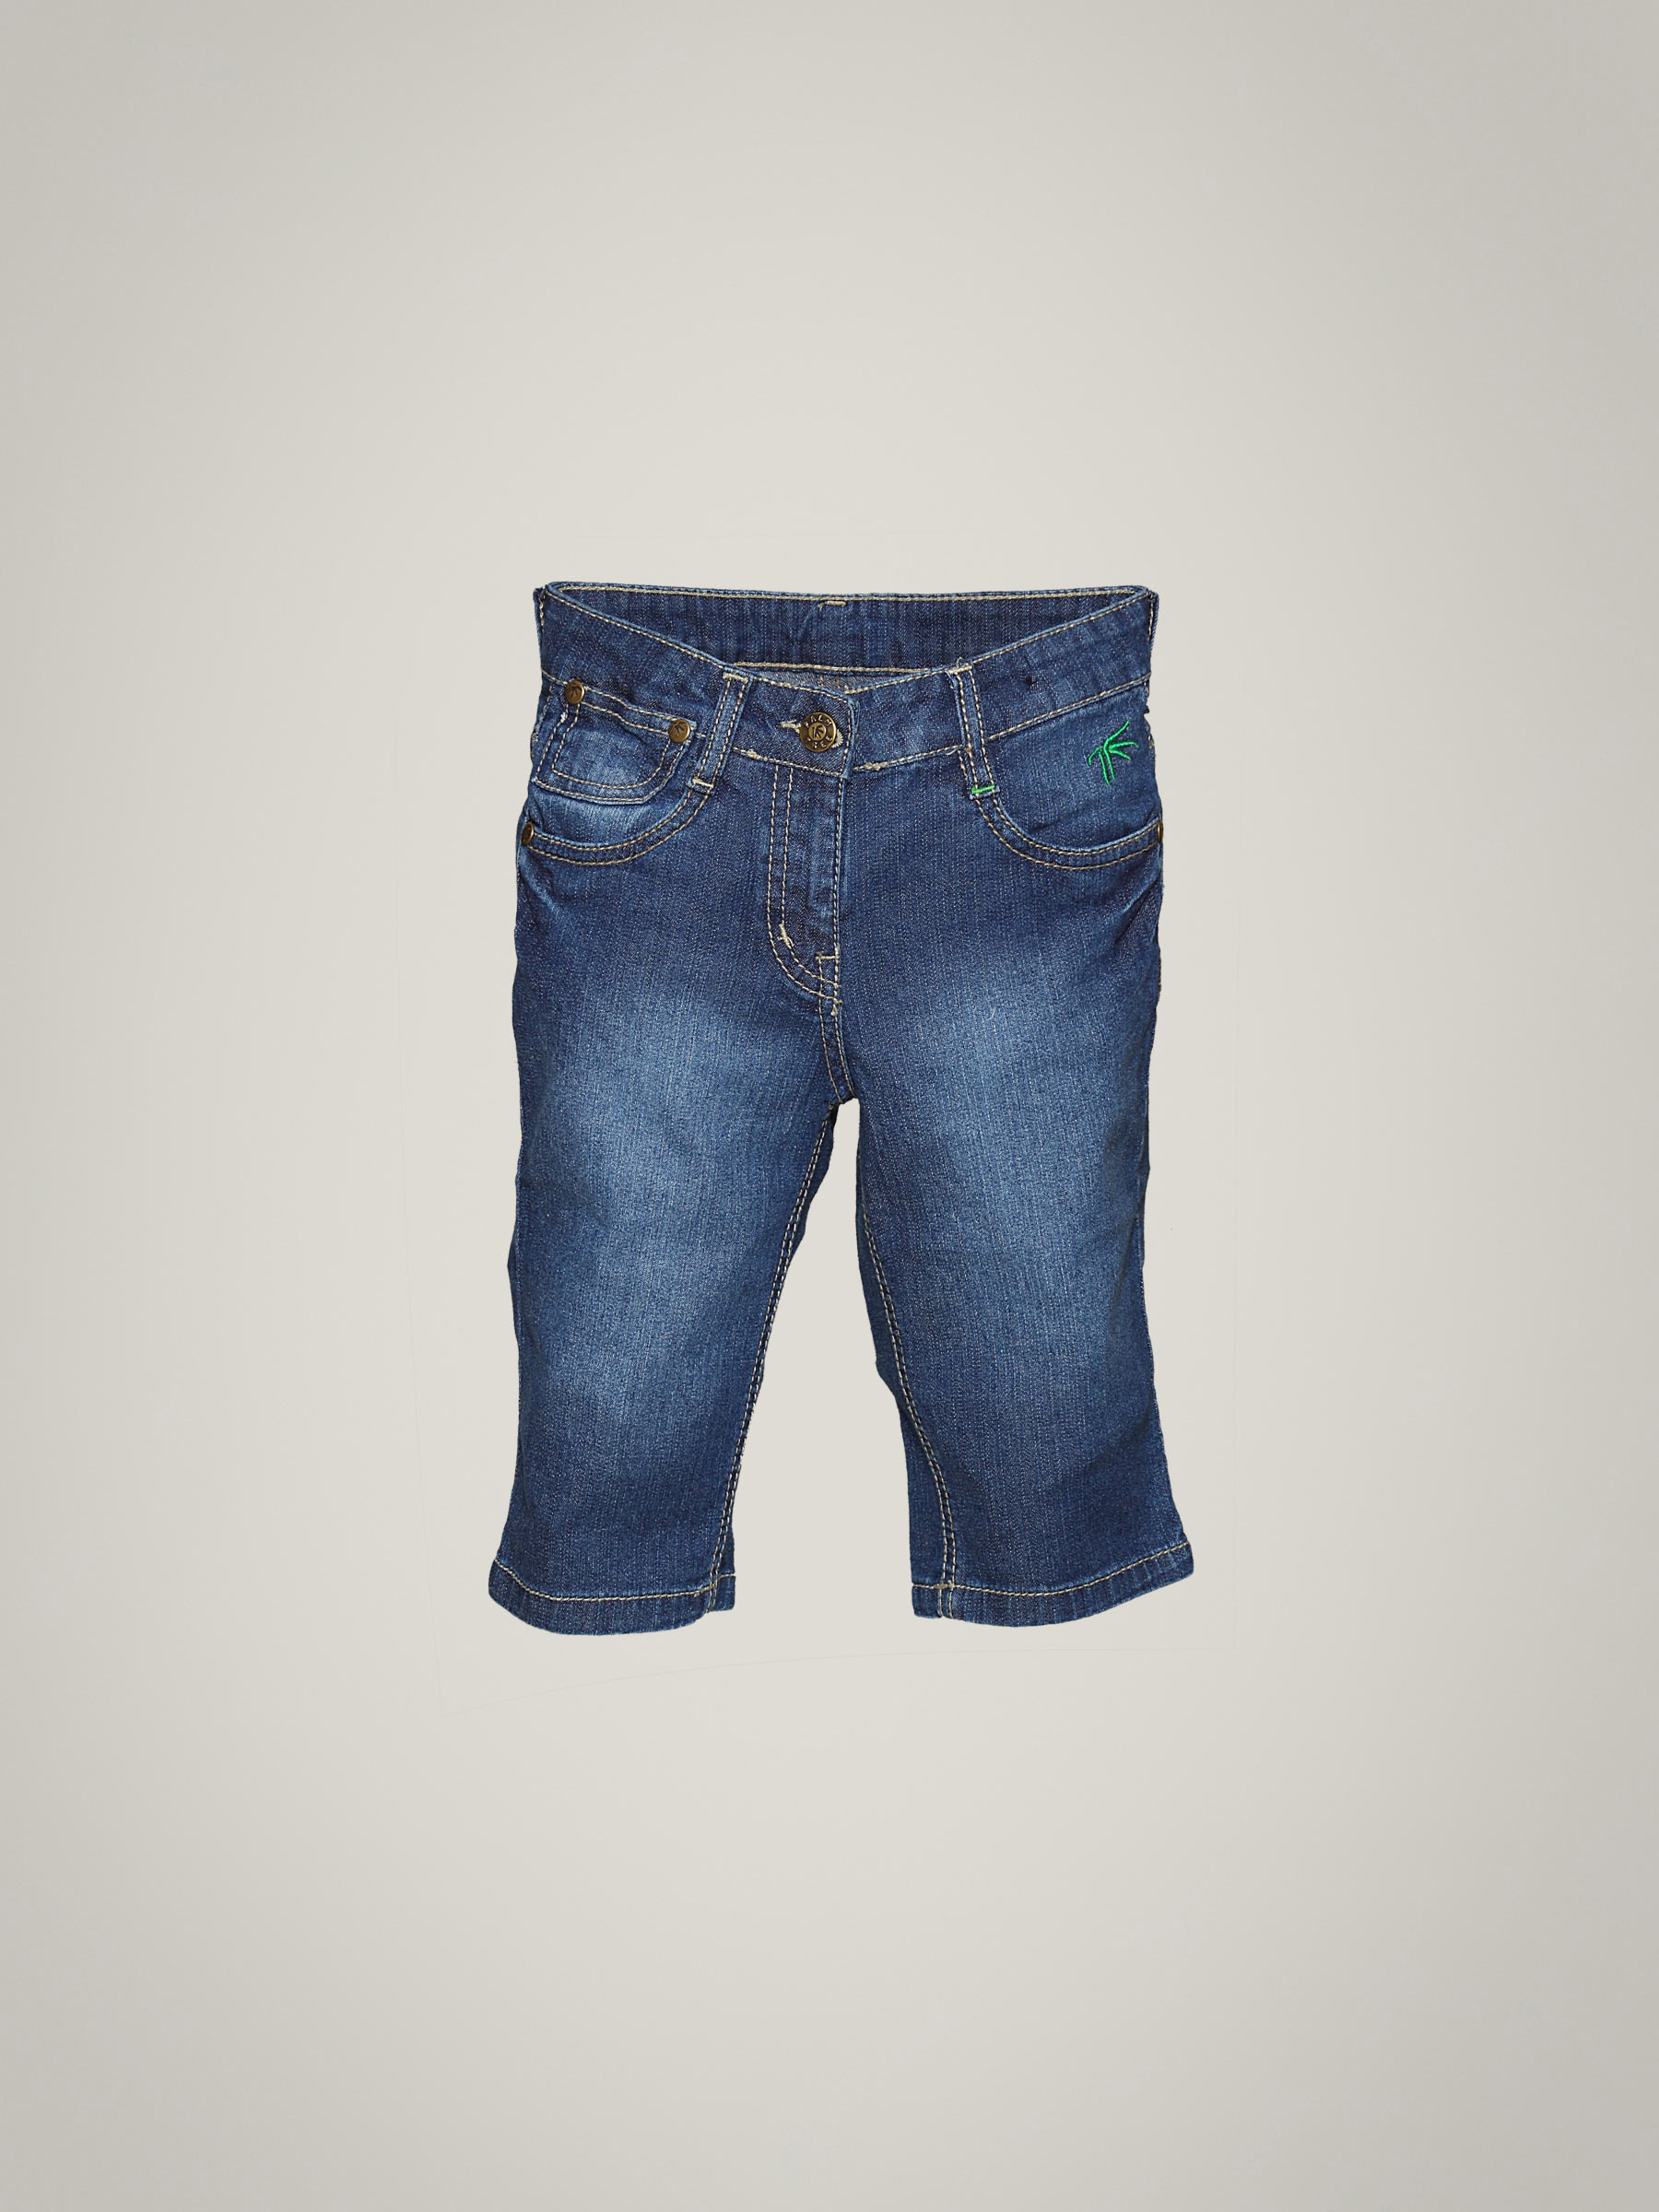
Palm Tree Girl's Belen Pedal Pusher Kidswear
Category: Apparel / Bottomwear / Capris
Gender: Women
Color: Blue
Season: Summer 2011
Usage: Casual